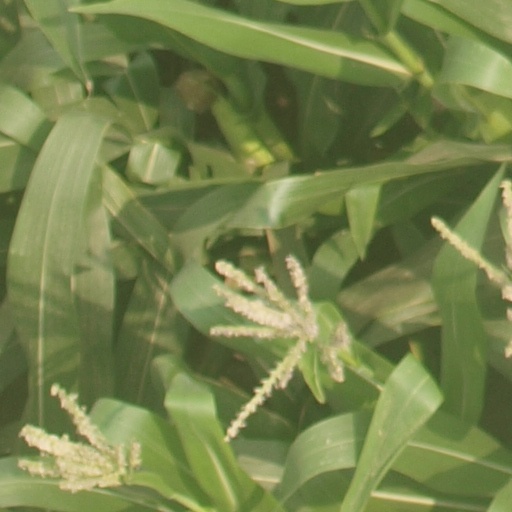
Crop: maize; corn